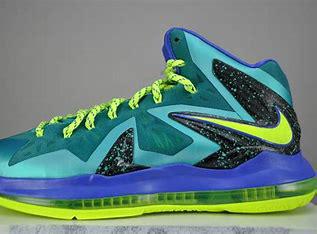
Brand: Nike
Model: Lebron 10